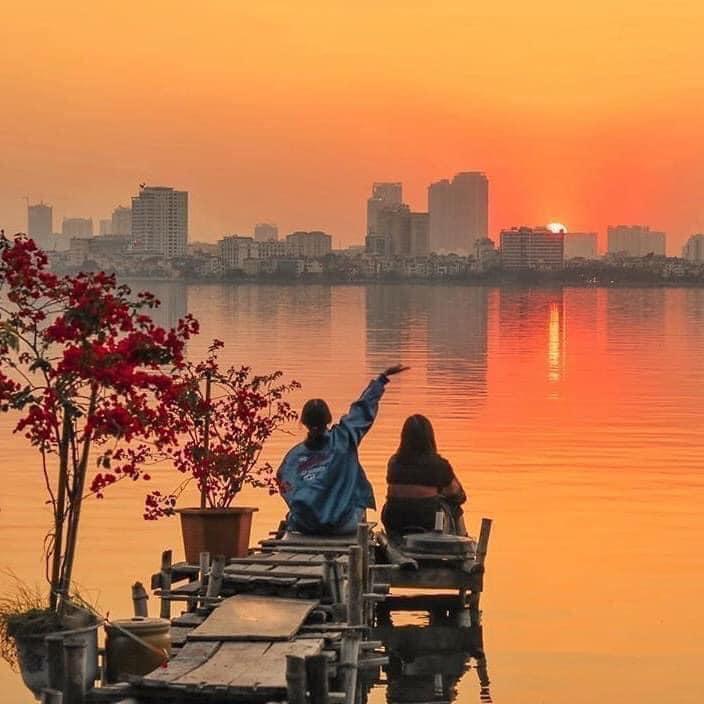
hai cô gái đang nhìn về phía một khu đô thị phía bên kia sông